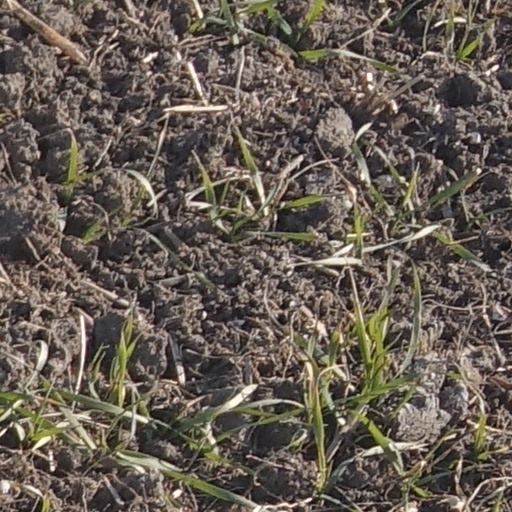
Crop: wheat